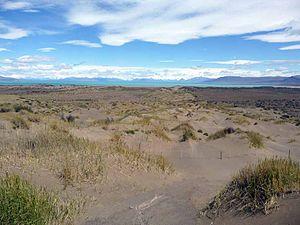
El Calafate est une ville de la province de Santa Cruz, en Argentine, et le chef-lieu du département de Lago Argentino. Elle est située en Patagonie argentine, près de la rive sud du lac Argentino et à 256 km au nord-ouest de Rio Gallegos. Sa population en croissance rapide s'élevait à 6 143 habitants en 2001 et 21 132 en 2014.